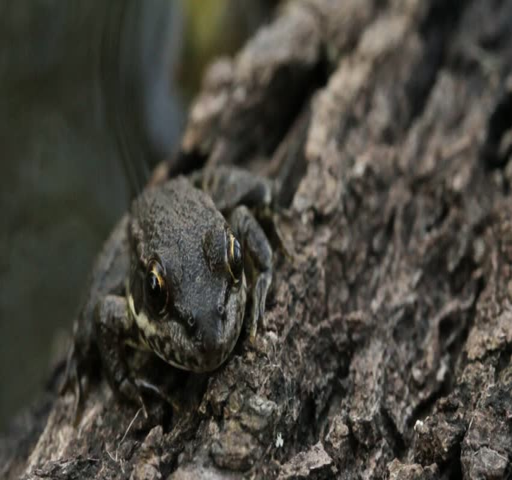
green frog on a log near the water